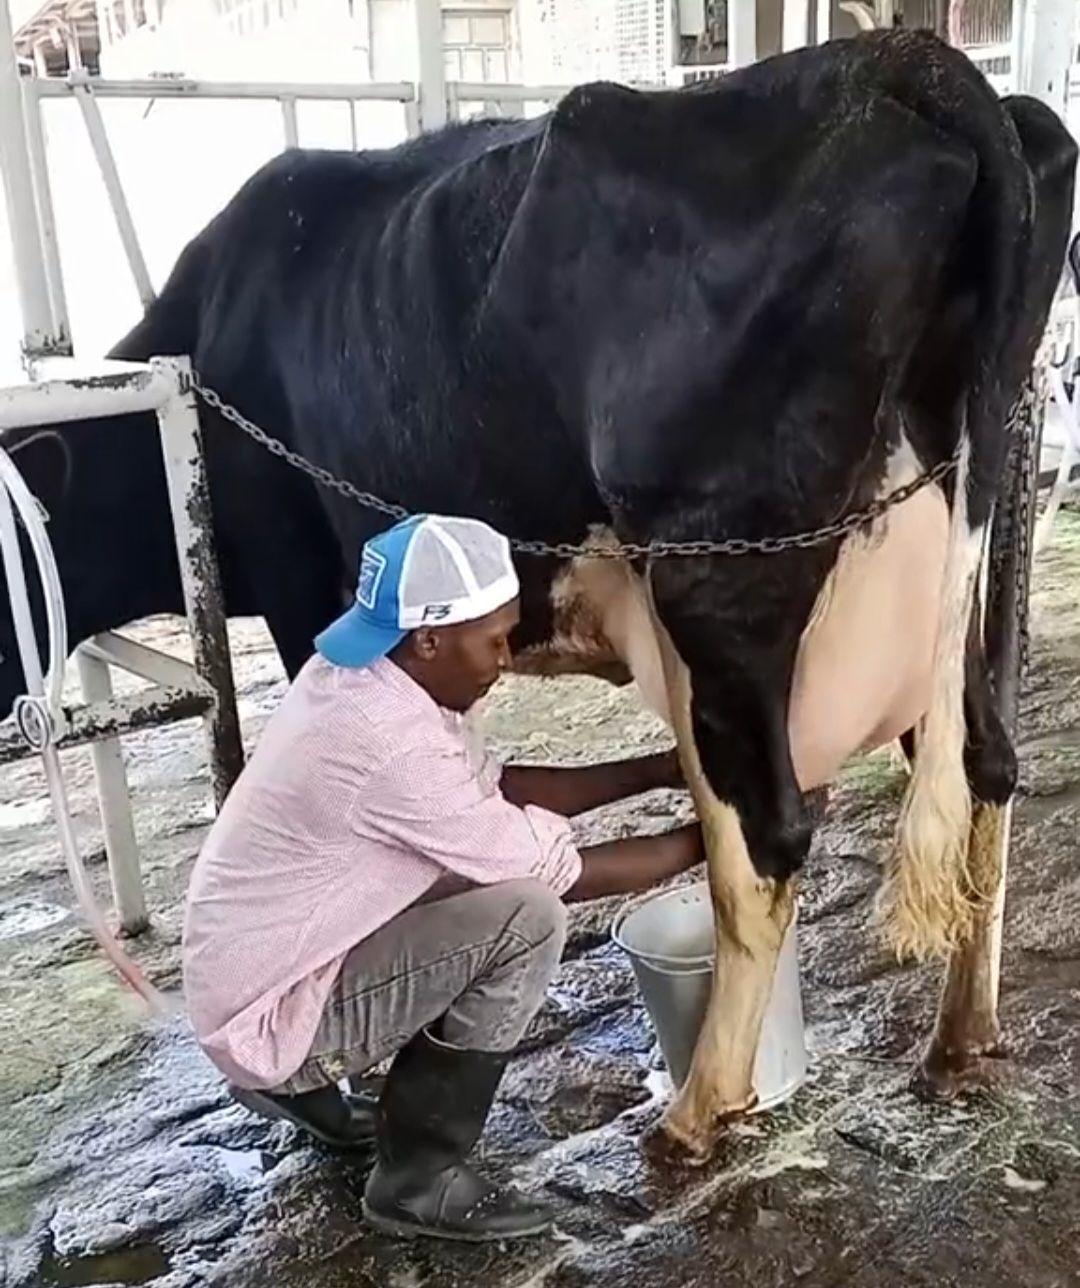
Mwanaume huyu amekaa pale kama ameinama akiangalia ngombe,ngombe yake moja kwa rangi nyeusi,yeye amefunga hili ngombe ili kuhakikisha kuwa isimame wakati ambapo anakama ngombe hiyo.